Gibraltar

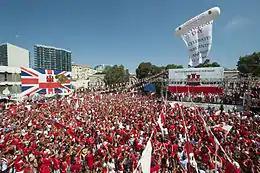
Thousands of Gibraltarians dress in their national colours of red and white during the 2013 Gibraltar National Day celebrations.

There is also a ward of the Church of Jesus Christ of Latter-day Saints, and two congregations of Jehovah's Witnesses.